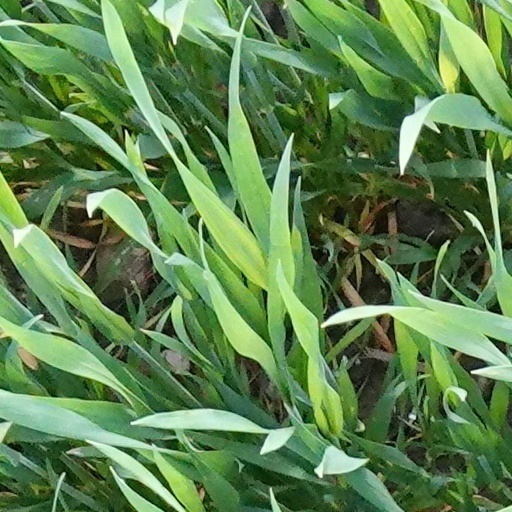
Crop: wheat